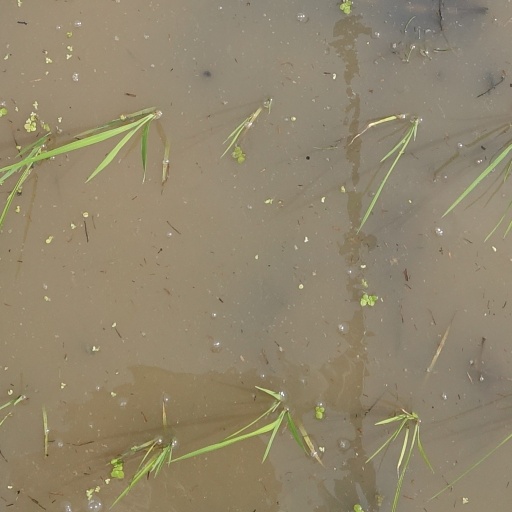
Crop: rice